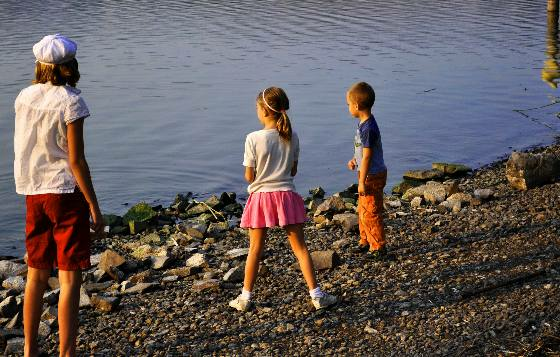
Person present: Yes